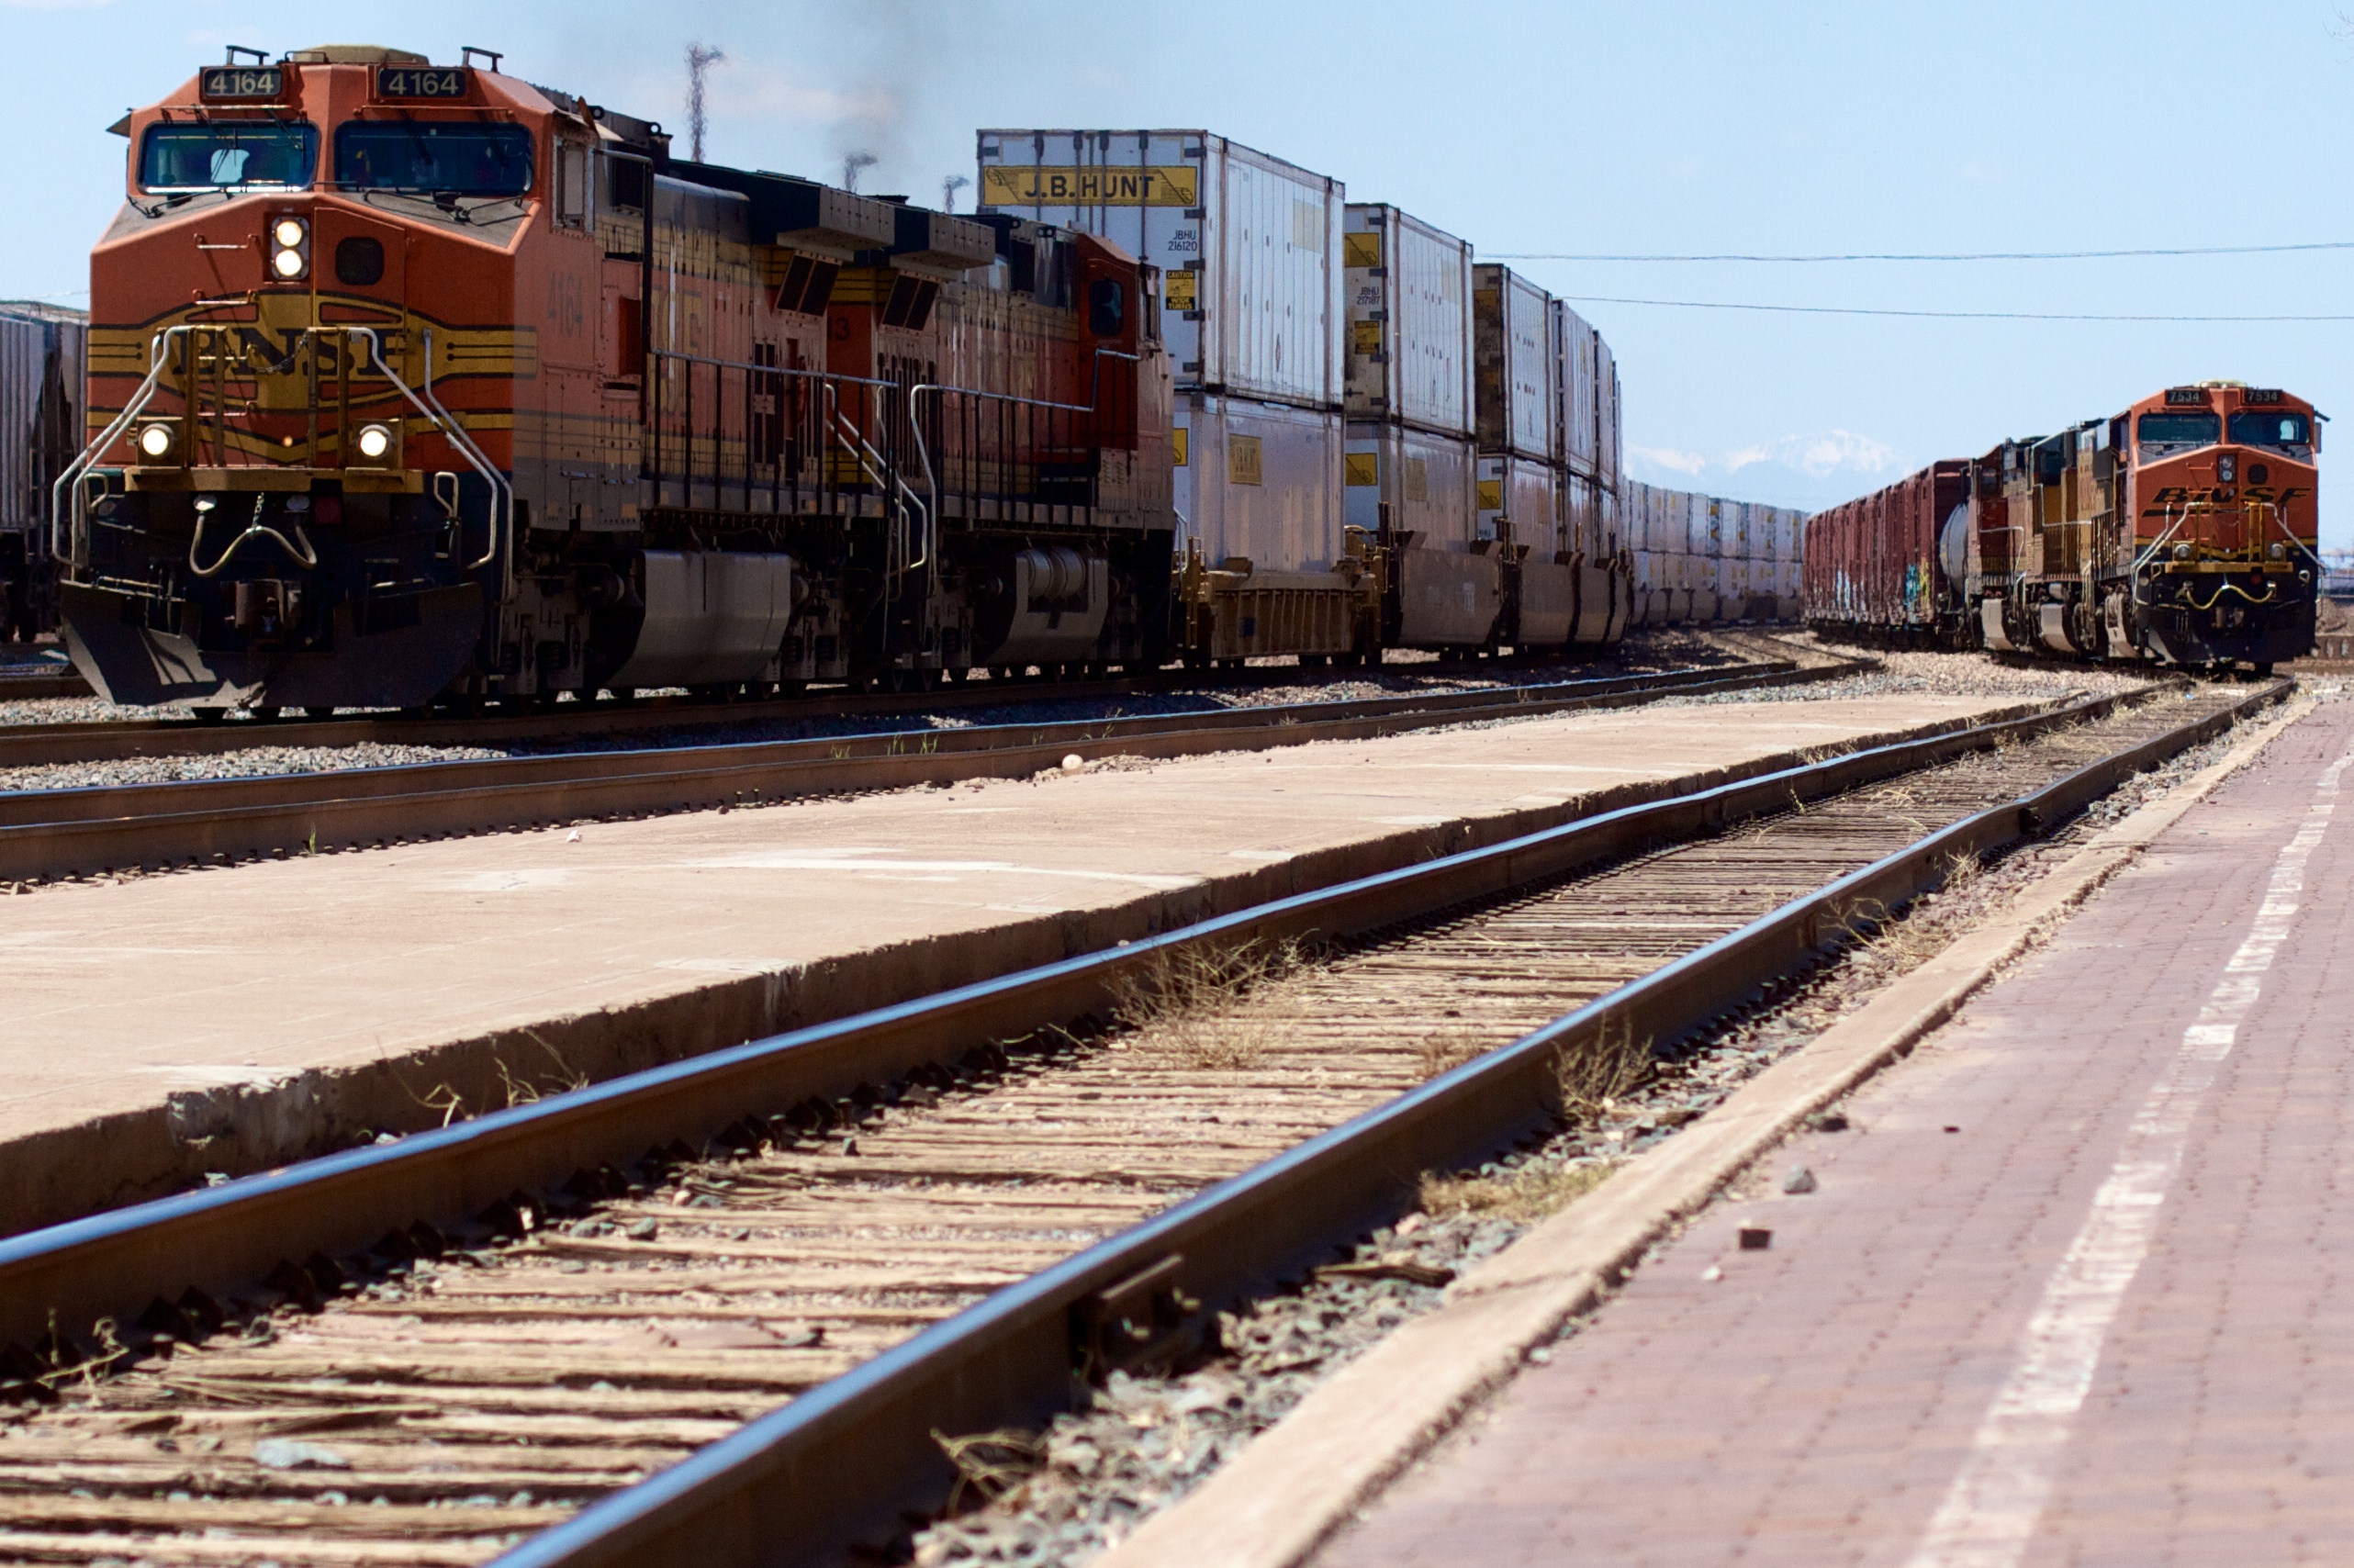
track, train, transport, vehicle, locomotive, cargo, passenger, rail transport, rolling stock, railroad car, passenger car